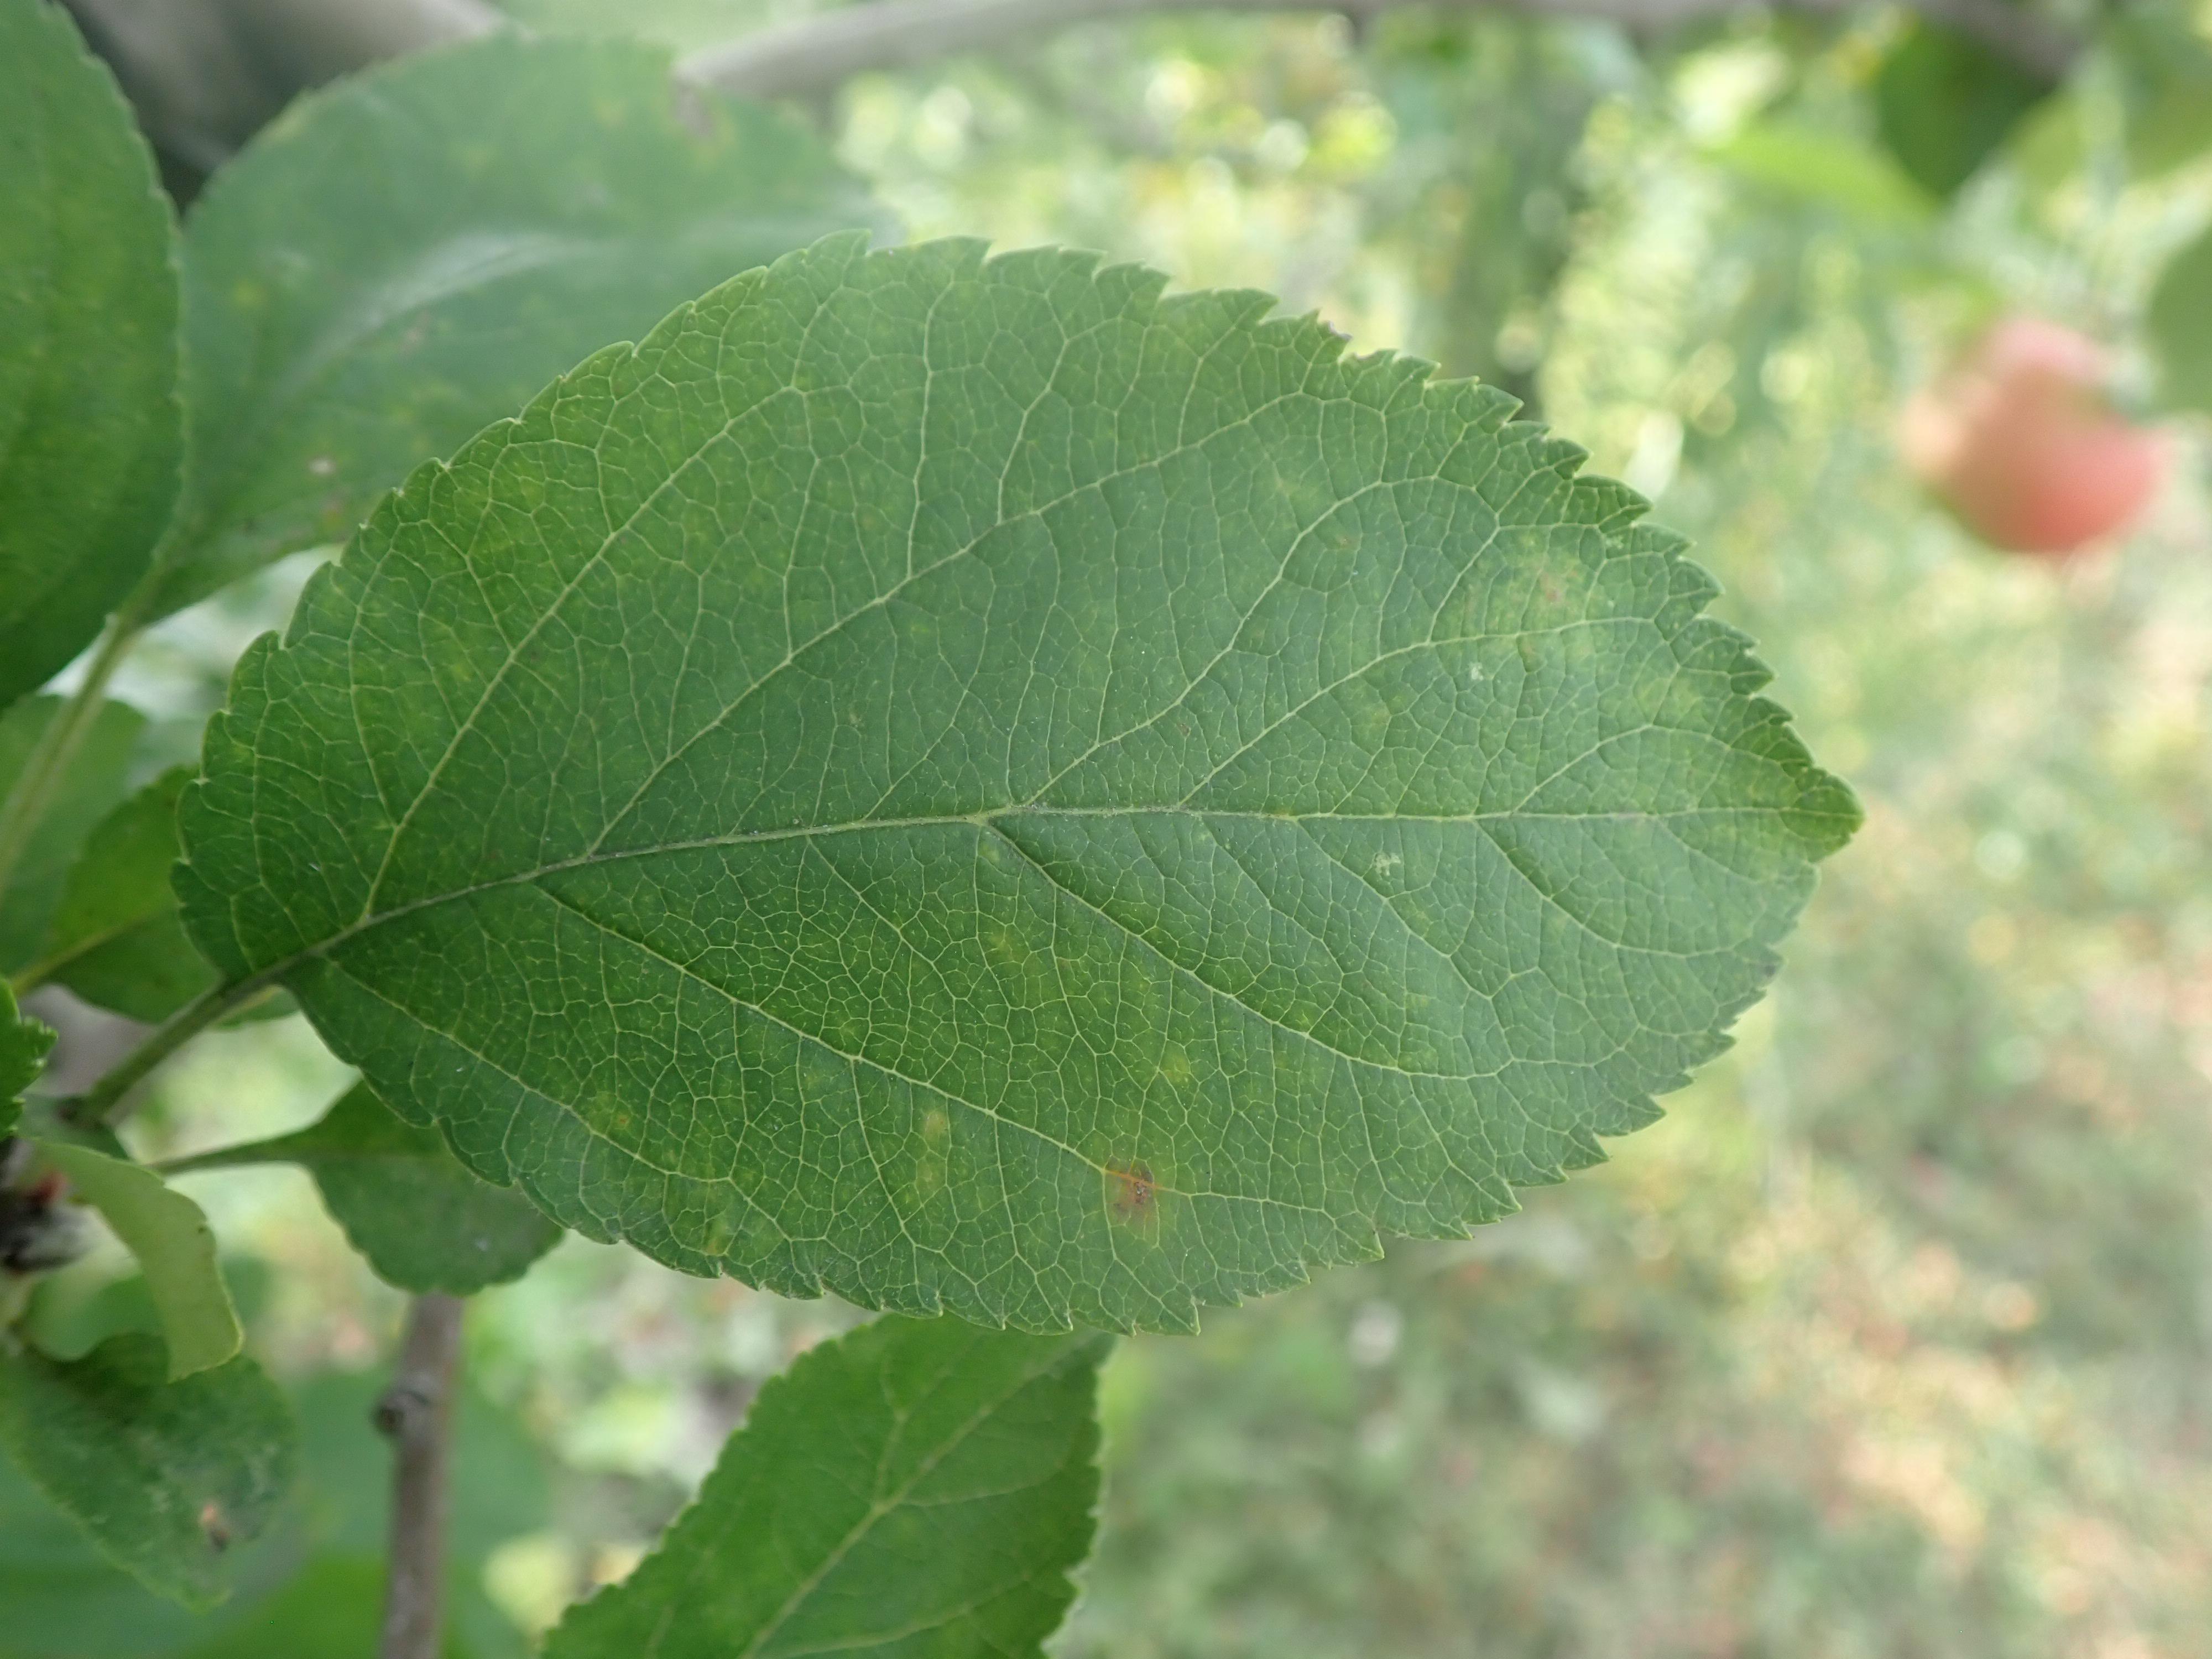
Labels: complex